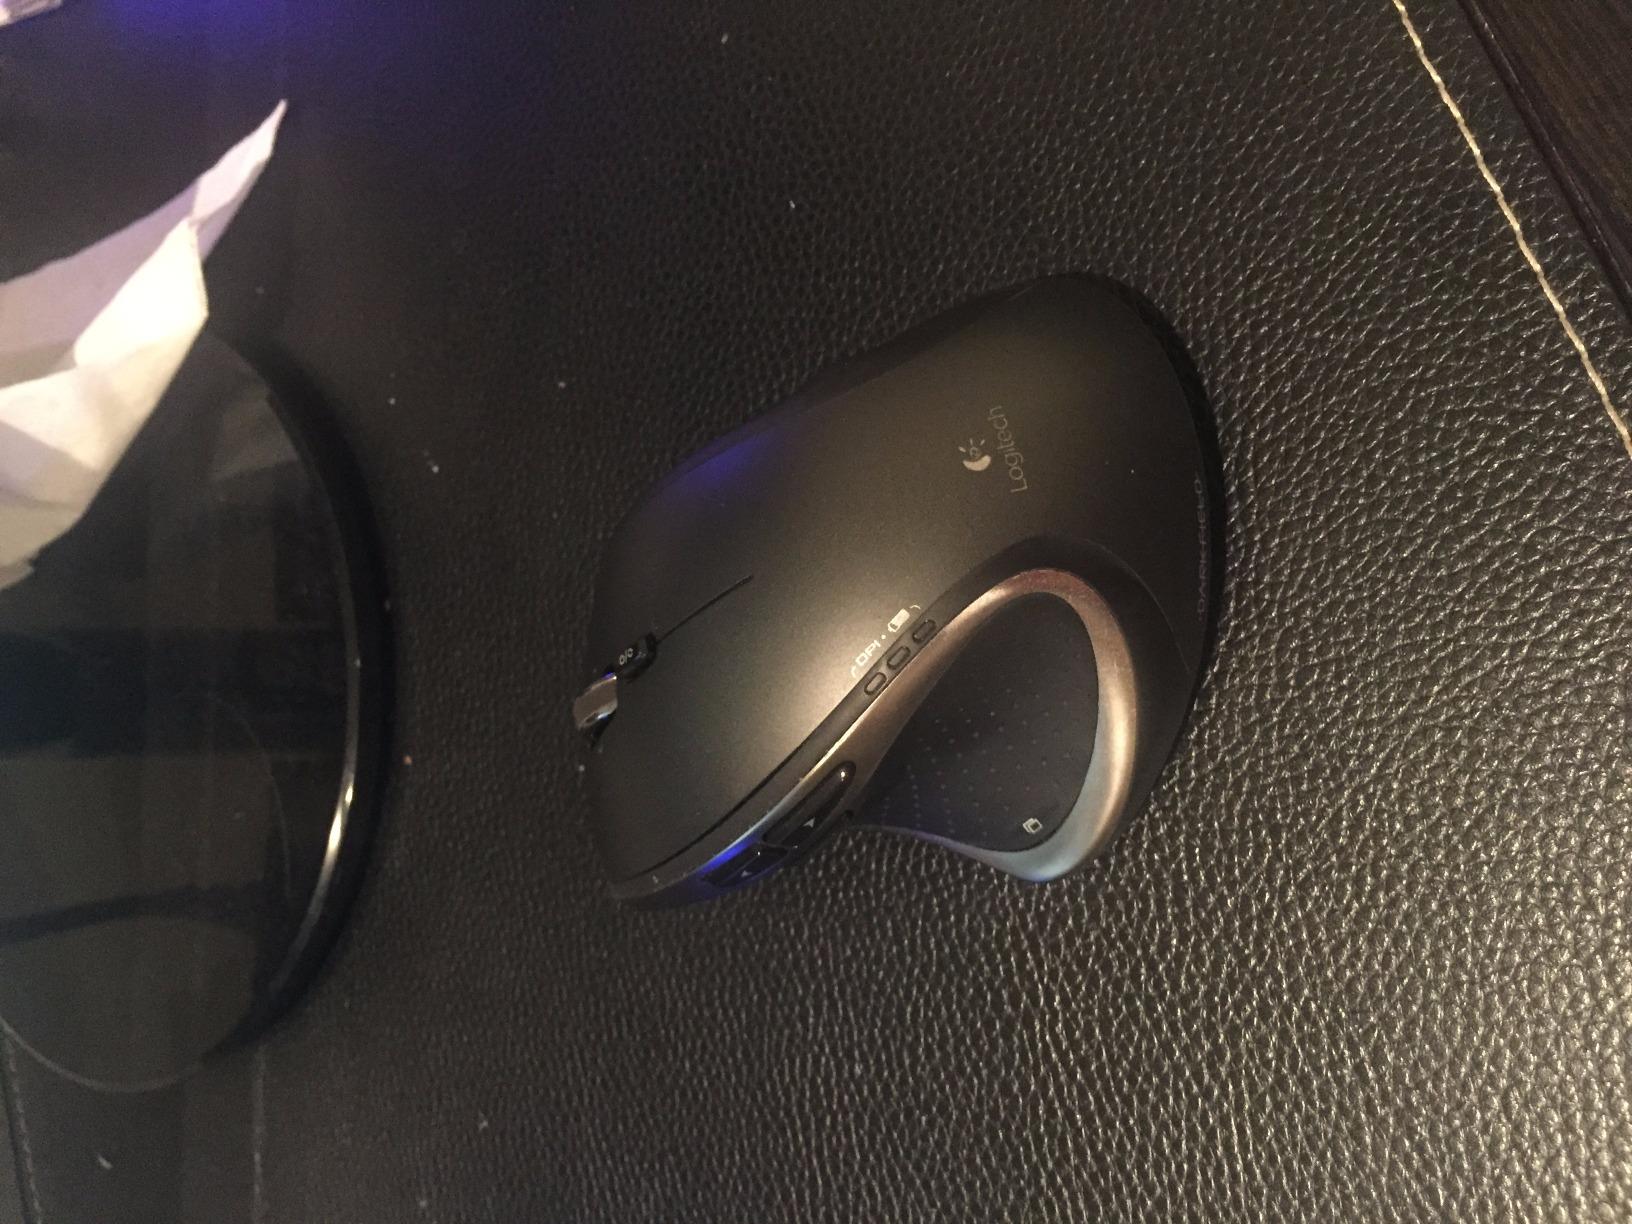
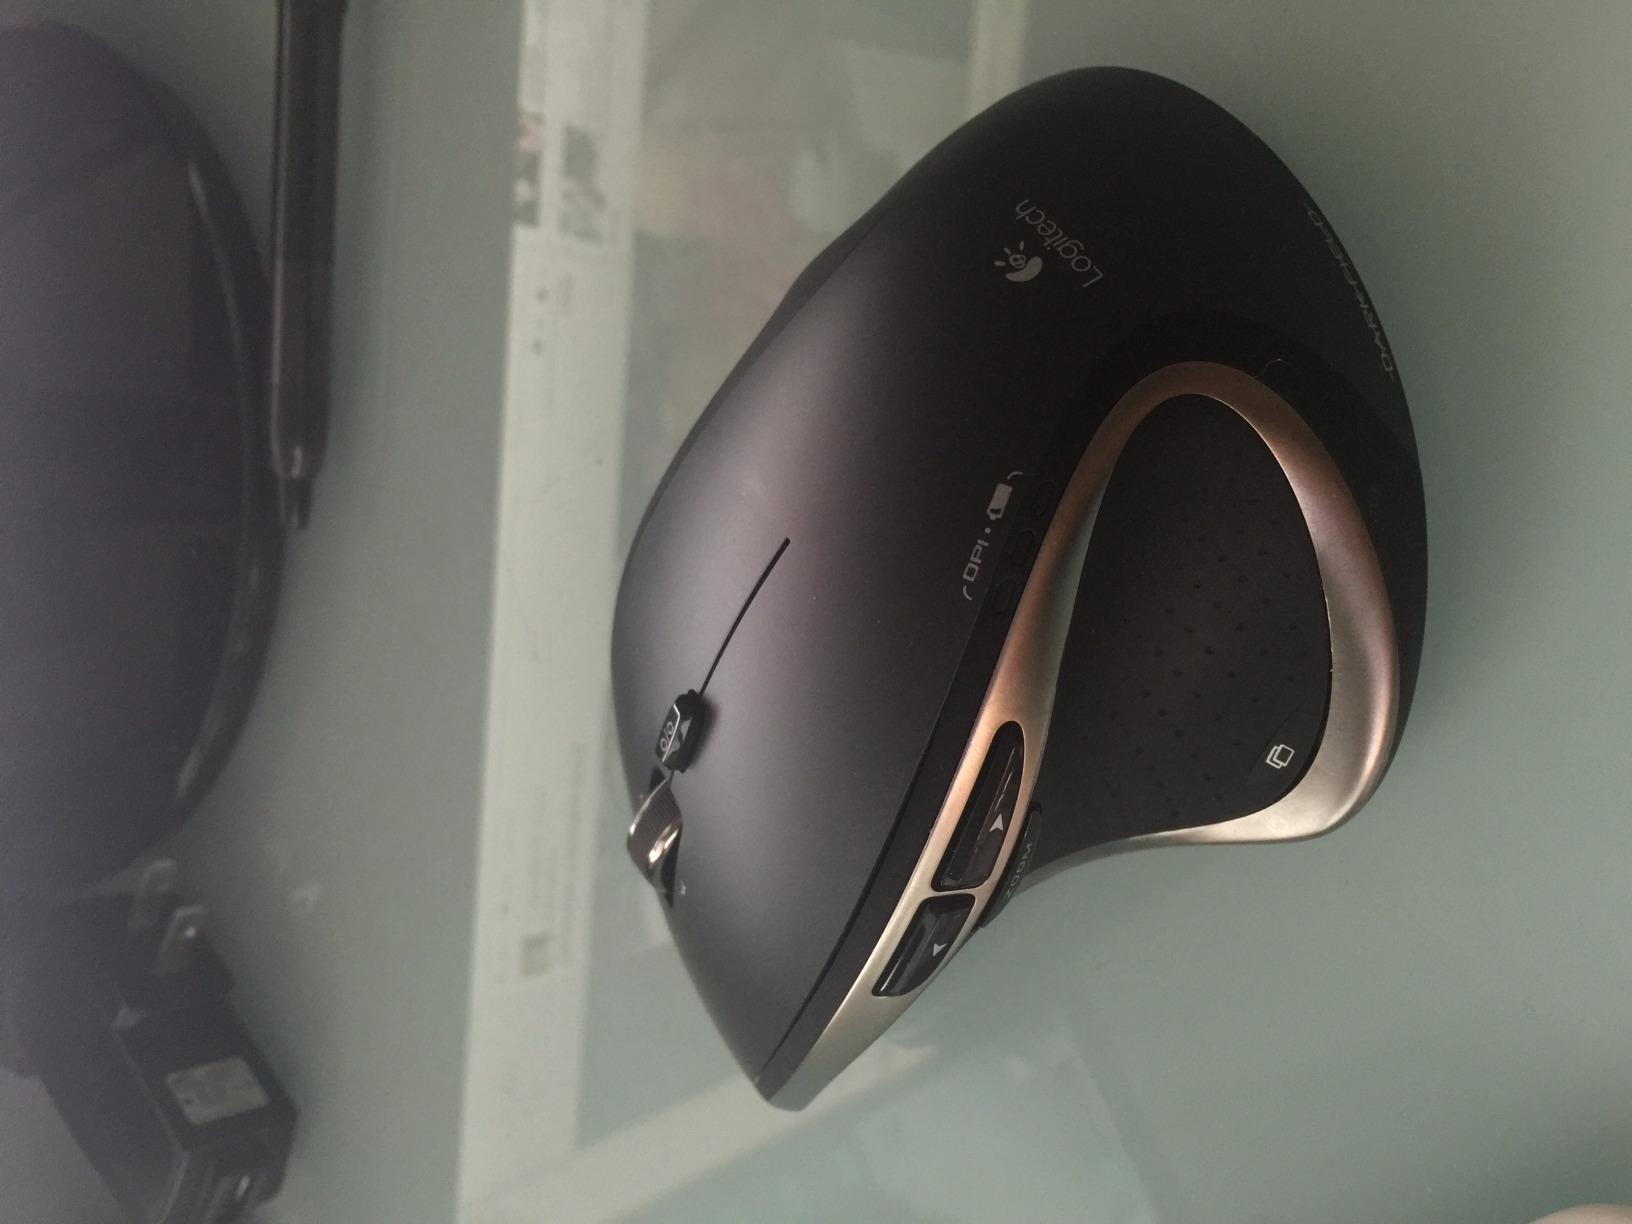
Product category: mouse
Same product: yes